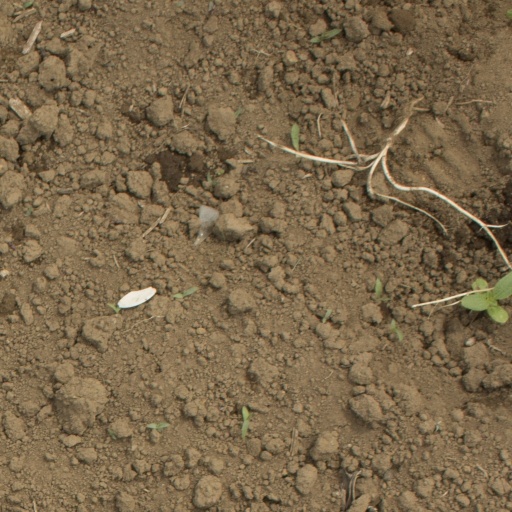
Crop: Jerusalem artichoke